Château de Sceaux

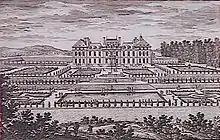
The parterres at Sceaux, engraved by Adam Perelle

Jean-Baptiste Colbert, Marquis de Seignelay, son of Colbert and minister of the Navy, inherited Sceaux in 1683. He added sculpture by François Girardon and Antoine Coysevox. His embellishments to the grounds extended the formal terraced layout, the bones of which remain, and excavated the Grand Canal, a kilometre in length, along the valley bottom. Le Nôtre laid out a main axis centred on the château and descending in a series of terraces to the valley bottom, then rising on the far side. The main axis is crossed by two grand secondary axes at right angles, one delineated by the Allée de la Duchesse and the formal stone cascade that flows down to fill an octagonal basin, the other the Grand Canal.